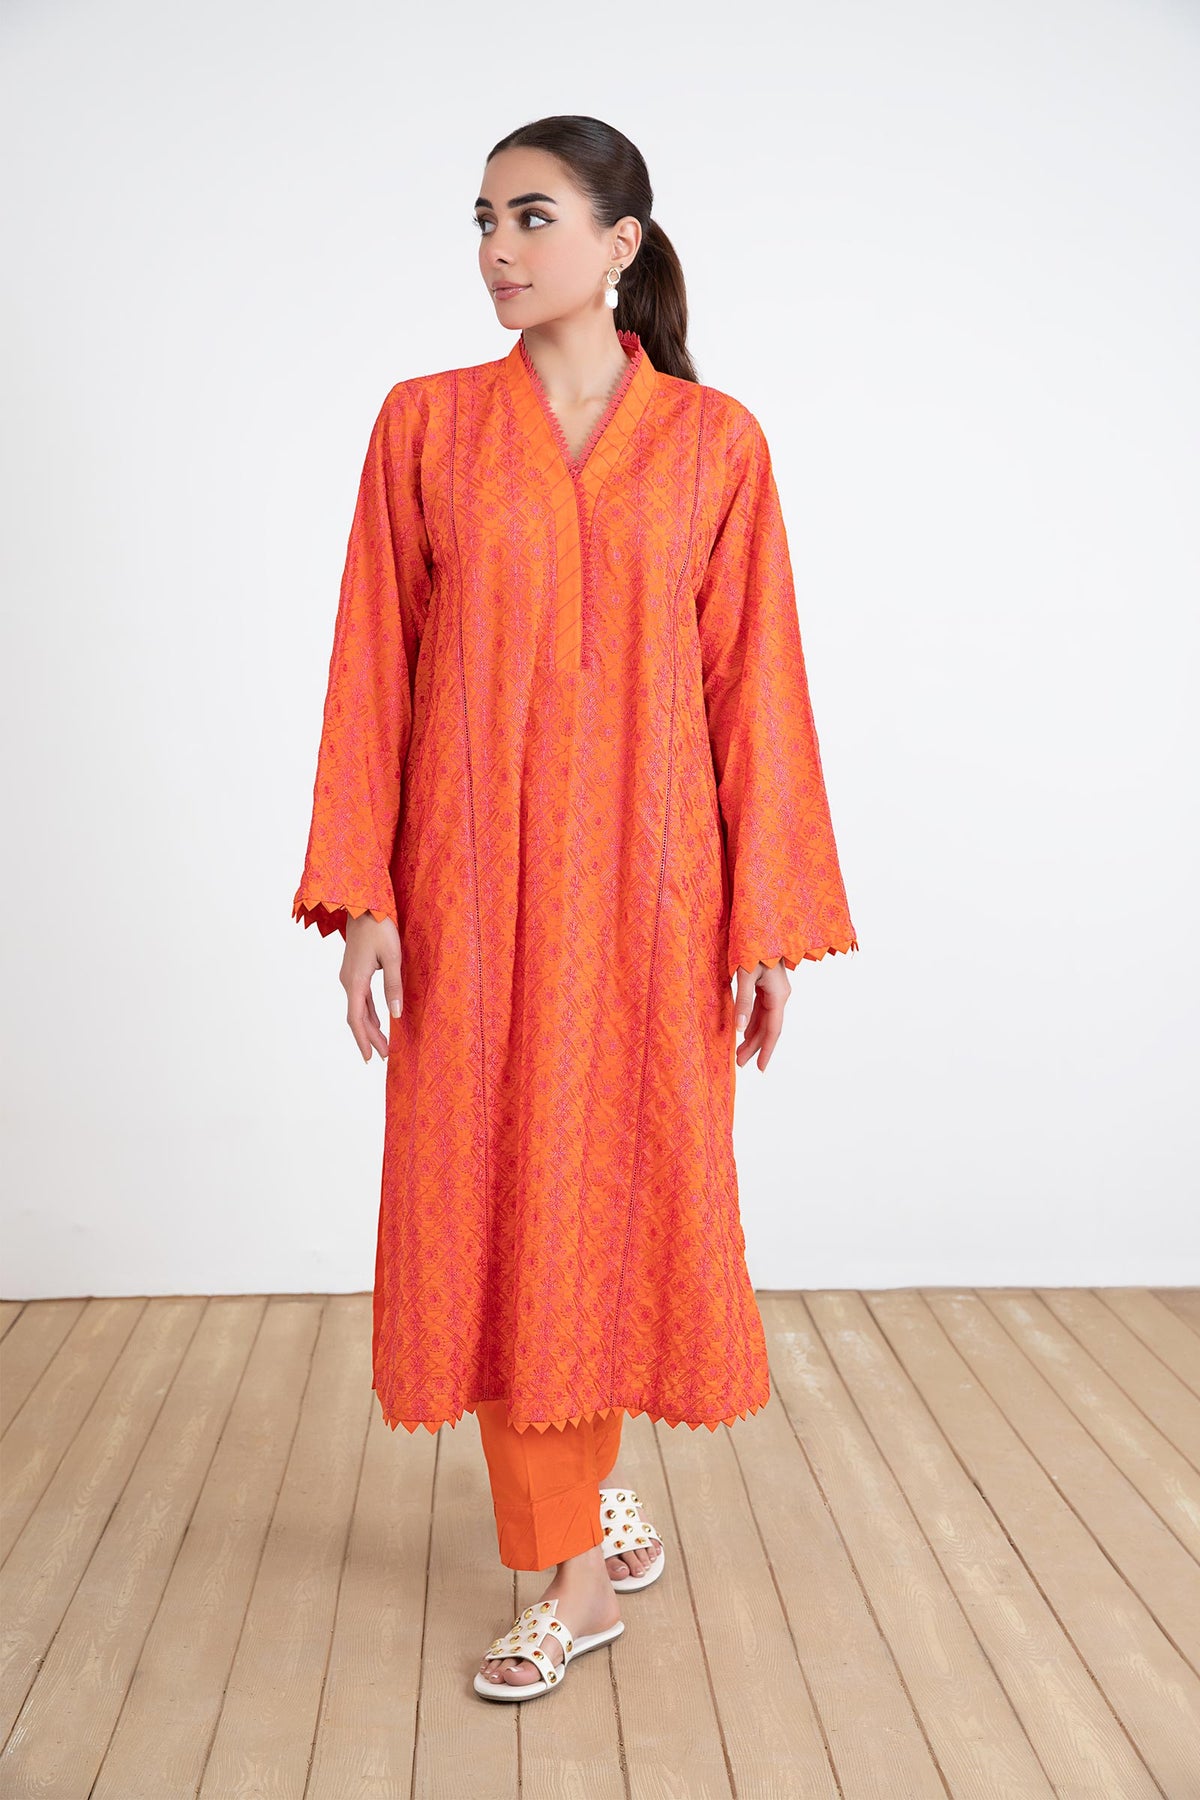
orange multi embroidered kurta